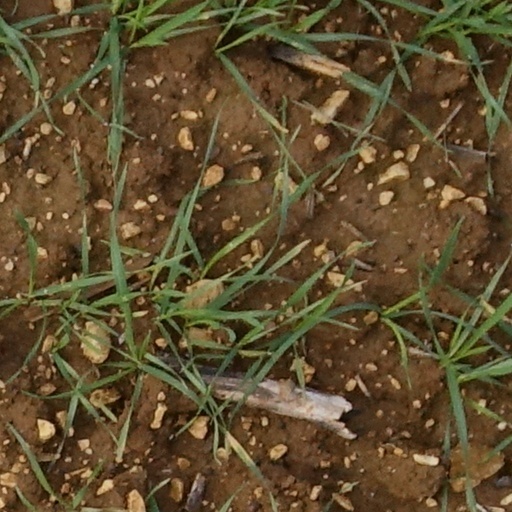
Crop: wheat